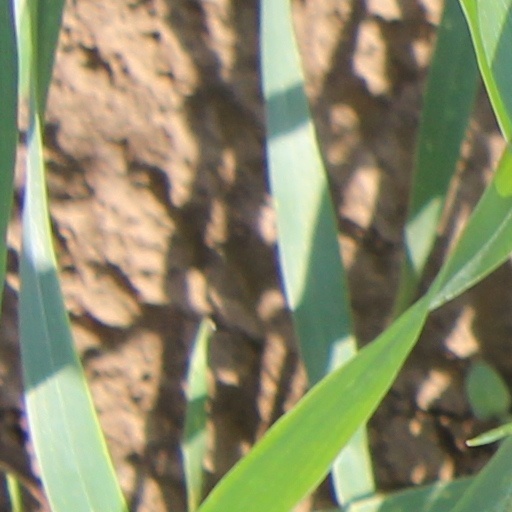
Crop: wheat